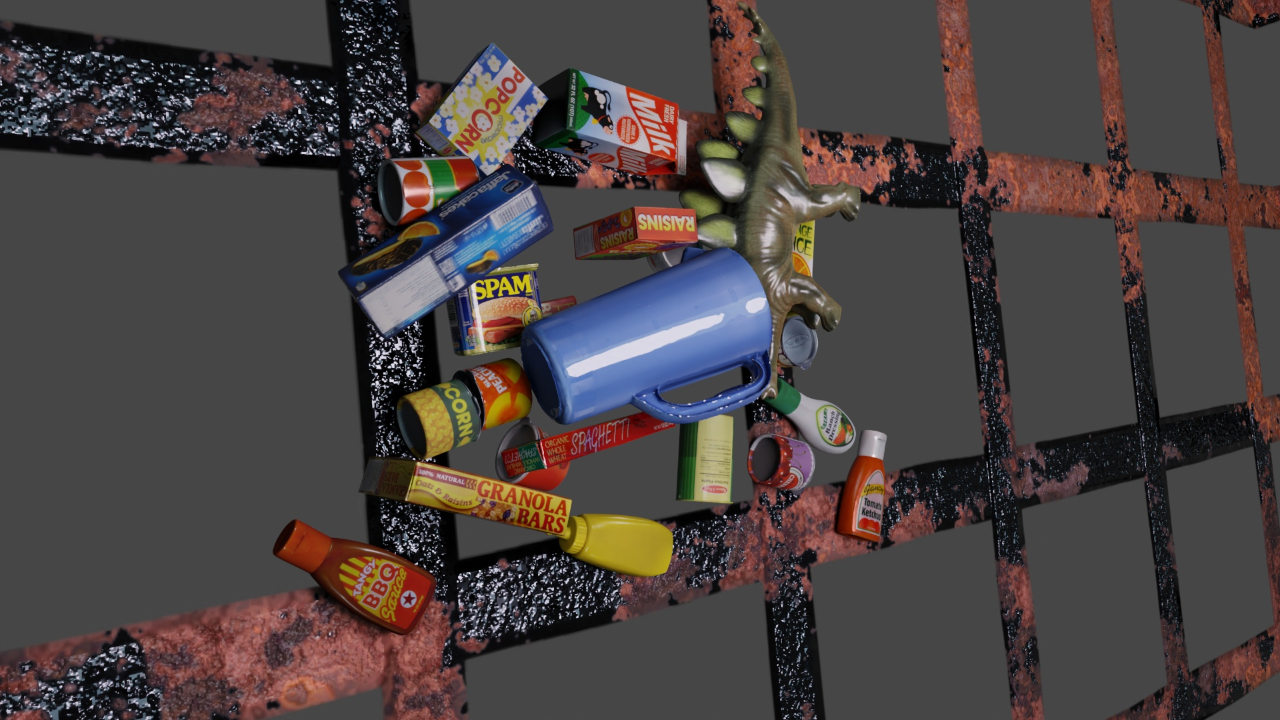
Question:
What are the five normalized (x, y) points between 0 and 1 in the image that outline the grasp plane for the rectangular butter packaging box labeled "FARM FRESH BUTTER"? Your answer should be as Grasp center: [], Left finger base: [], Right finger base: [], Left finger tip: [], Right finger tip: [].
Answer: Grasp center: [0.450781, 0.419444], Left finger base: [0.459375, 0.4875], Right finger base: [0.442188, 0.35], Left finger tip: [0.450781, 0.509722], Right finger tip: [0.432031, 0.365278]